Western painting

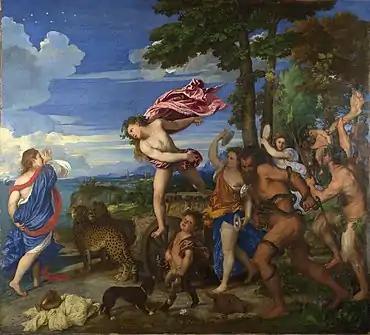
Titian, 1520–1523

The Renaissance (French for 'rebirth'), a cultural movement roughly spanning the 14th through the mid-17th century, was driven by Renaissance humanism and the study of classical sources. In painting, in the 1420s and 1430s leading painters in Italy and the Low Countries separately developed new ways of painting which allowed the paintings to appear more realistic than in the works of established painters, whose style is referred to as International Gothic, or in some cases as Proto-Renaissance (mainly in Italy). This period, lasting until about 1495, became known as the Early Renaissance.